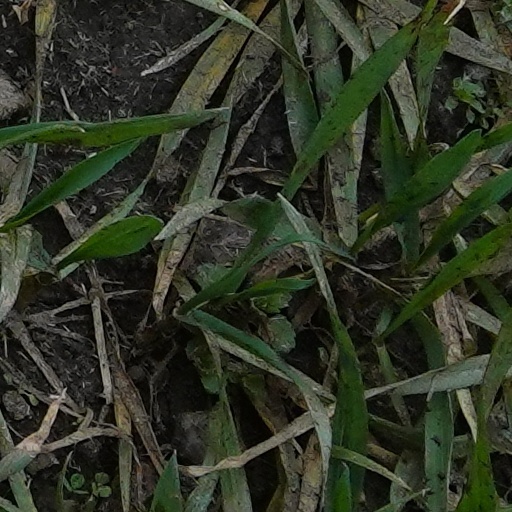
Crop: wheat